Advanced Tactical Fighter

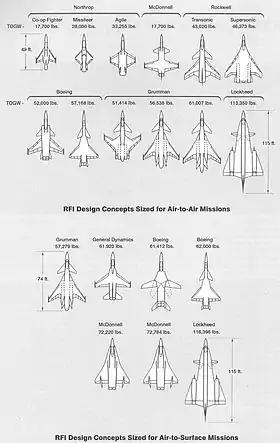
Diagram of several designs submitted for request for information (RFI)

In 1981, the USAF began forming requirements for the ATF, eventually codenamed ""Senior Sky"". In May, a request for information (RFI) to the aerospace industry was published by the USAF Aeronautical Systems Division (ASD), followed by another RFI for the ATF propulsion systems in June. In response, a number of aerospace defense contractors provided design concepts for analysis by the ASD, which released their final report in December 1982. During this time, the ASD also established an internal ATF Concept Development Team (CDT) in October 1982 to manage concept development studies. As the ATF was still early in its requirements definition, including whether the aircraft should be focused on air-to-air or air-to-surface, there was great variety in the RFI responses; the submitted designs generally fell into four concepts.